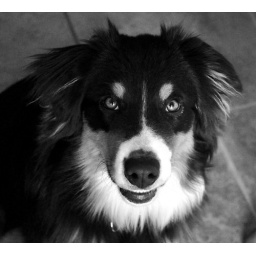
His eyes really pop out in this picture! I've been liking black and white recently.